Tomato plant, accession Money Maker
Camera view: tilt-top (135 deg); turntable rotation: 30 degrees
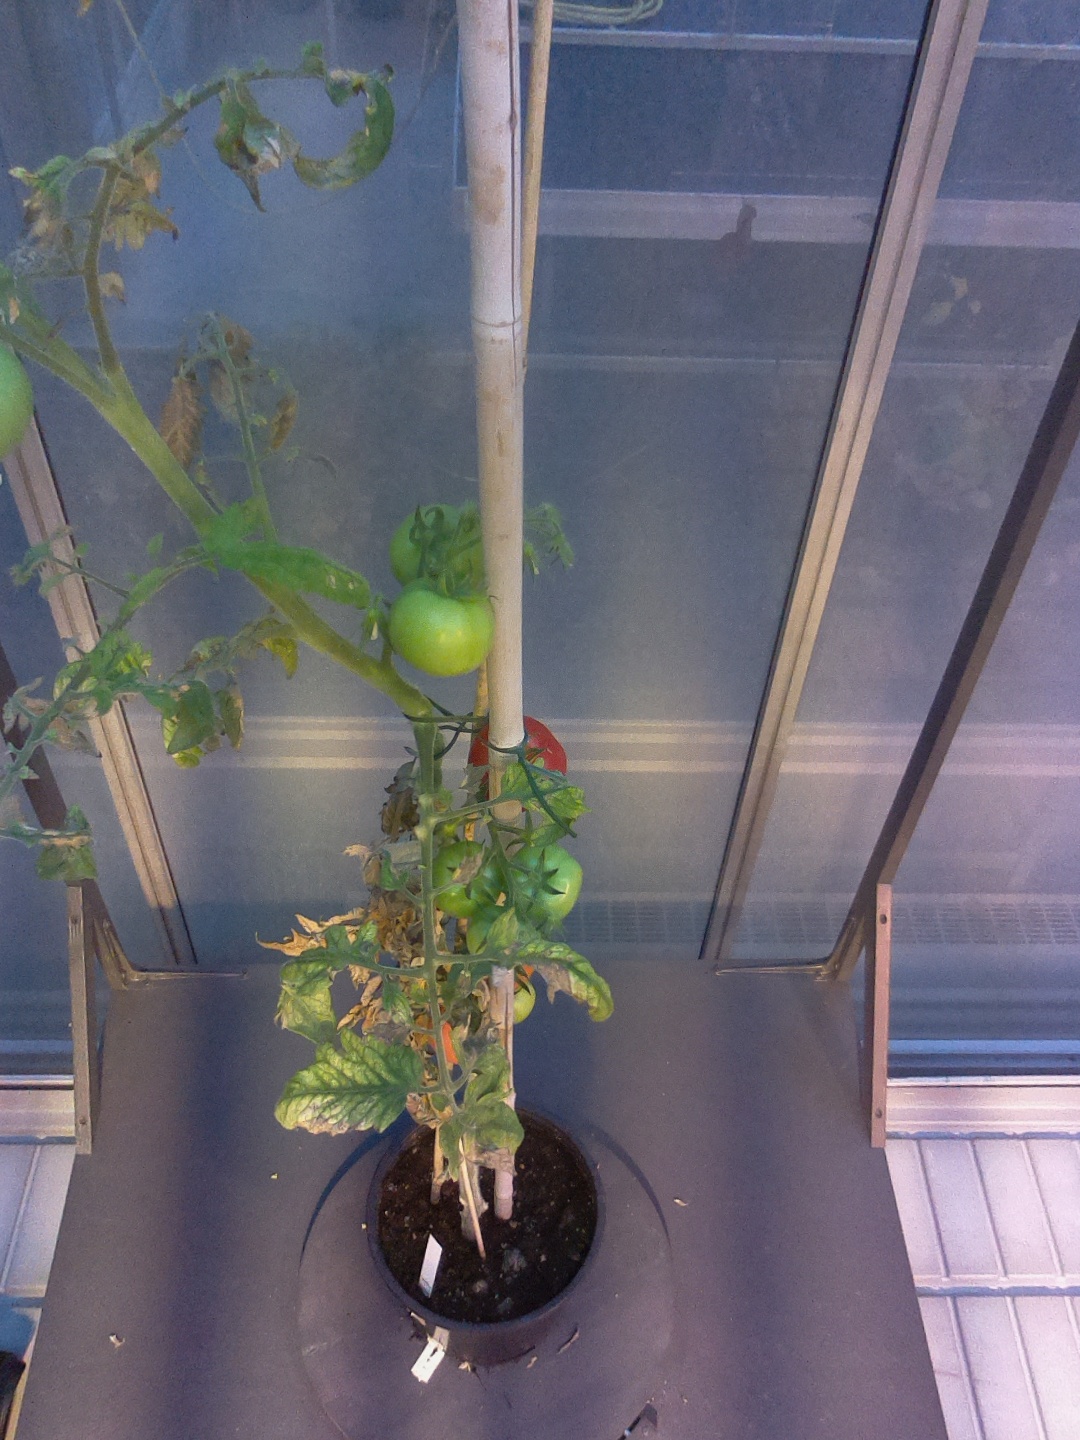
BBCH growth stage 83: 30%-40% of fruits show typical fully ripe color